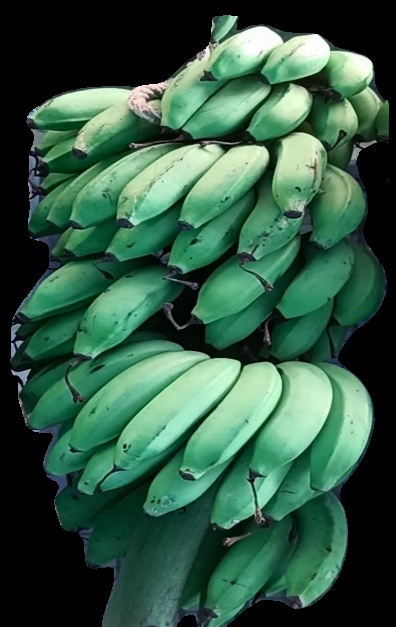
Variety: rasbale
Grade: grade2